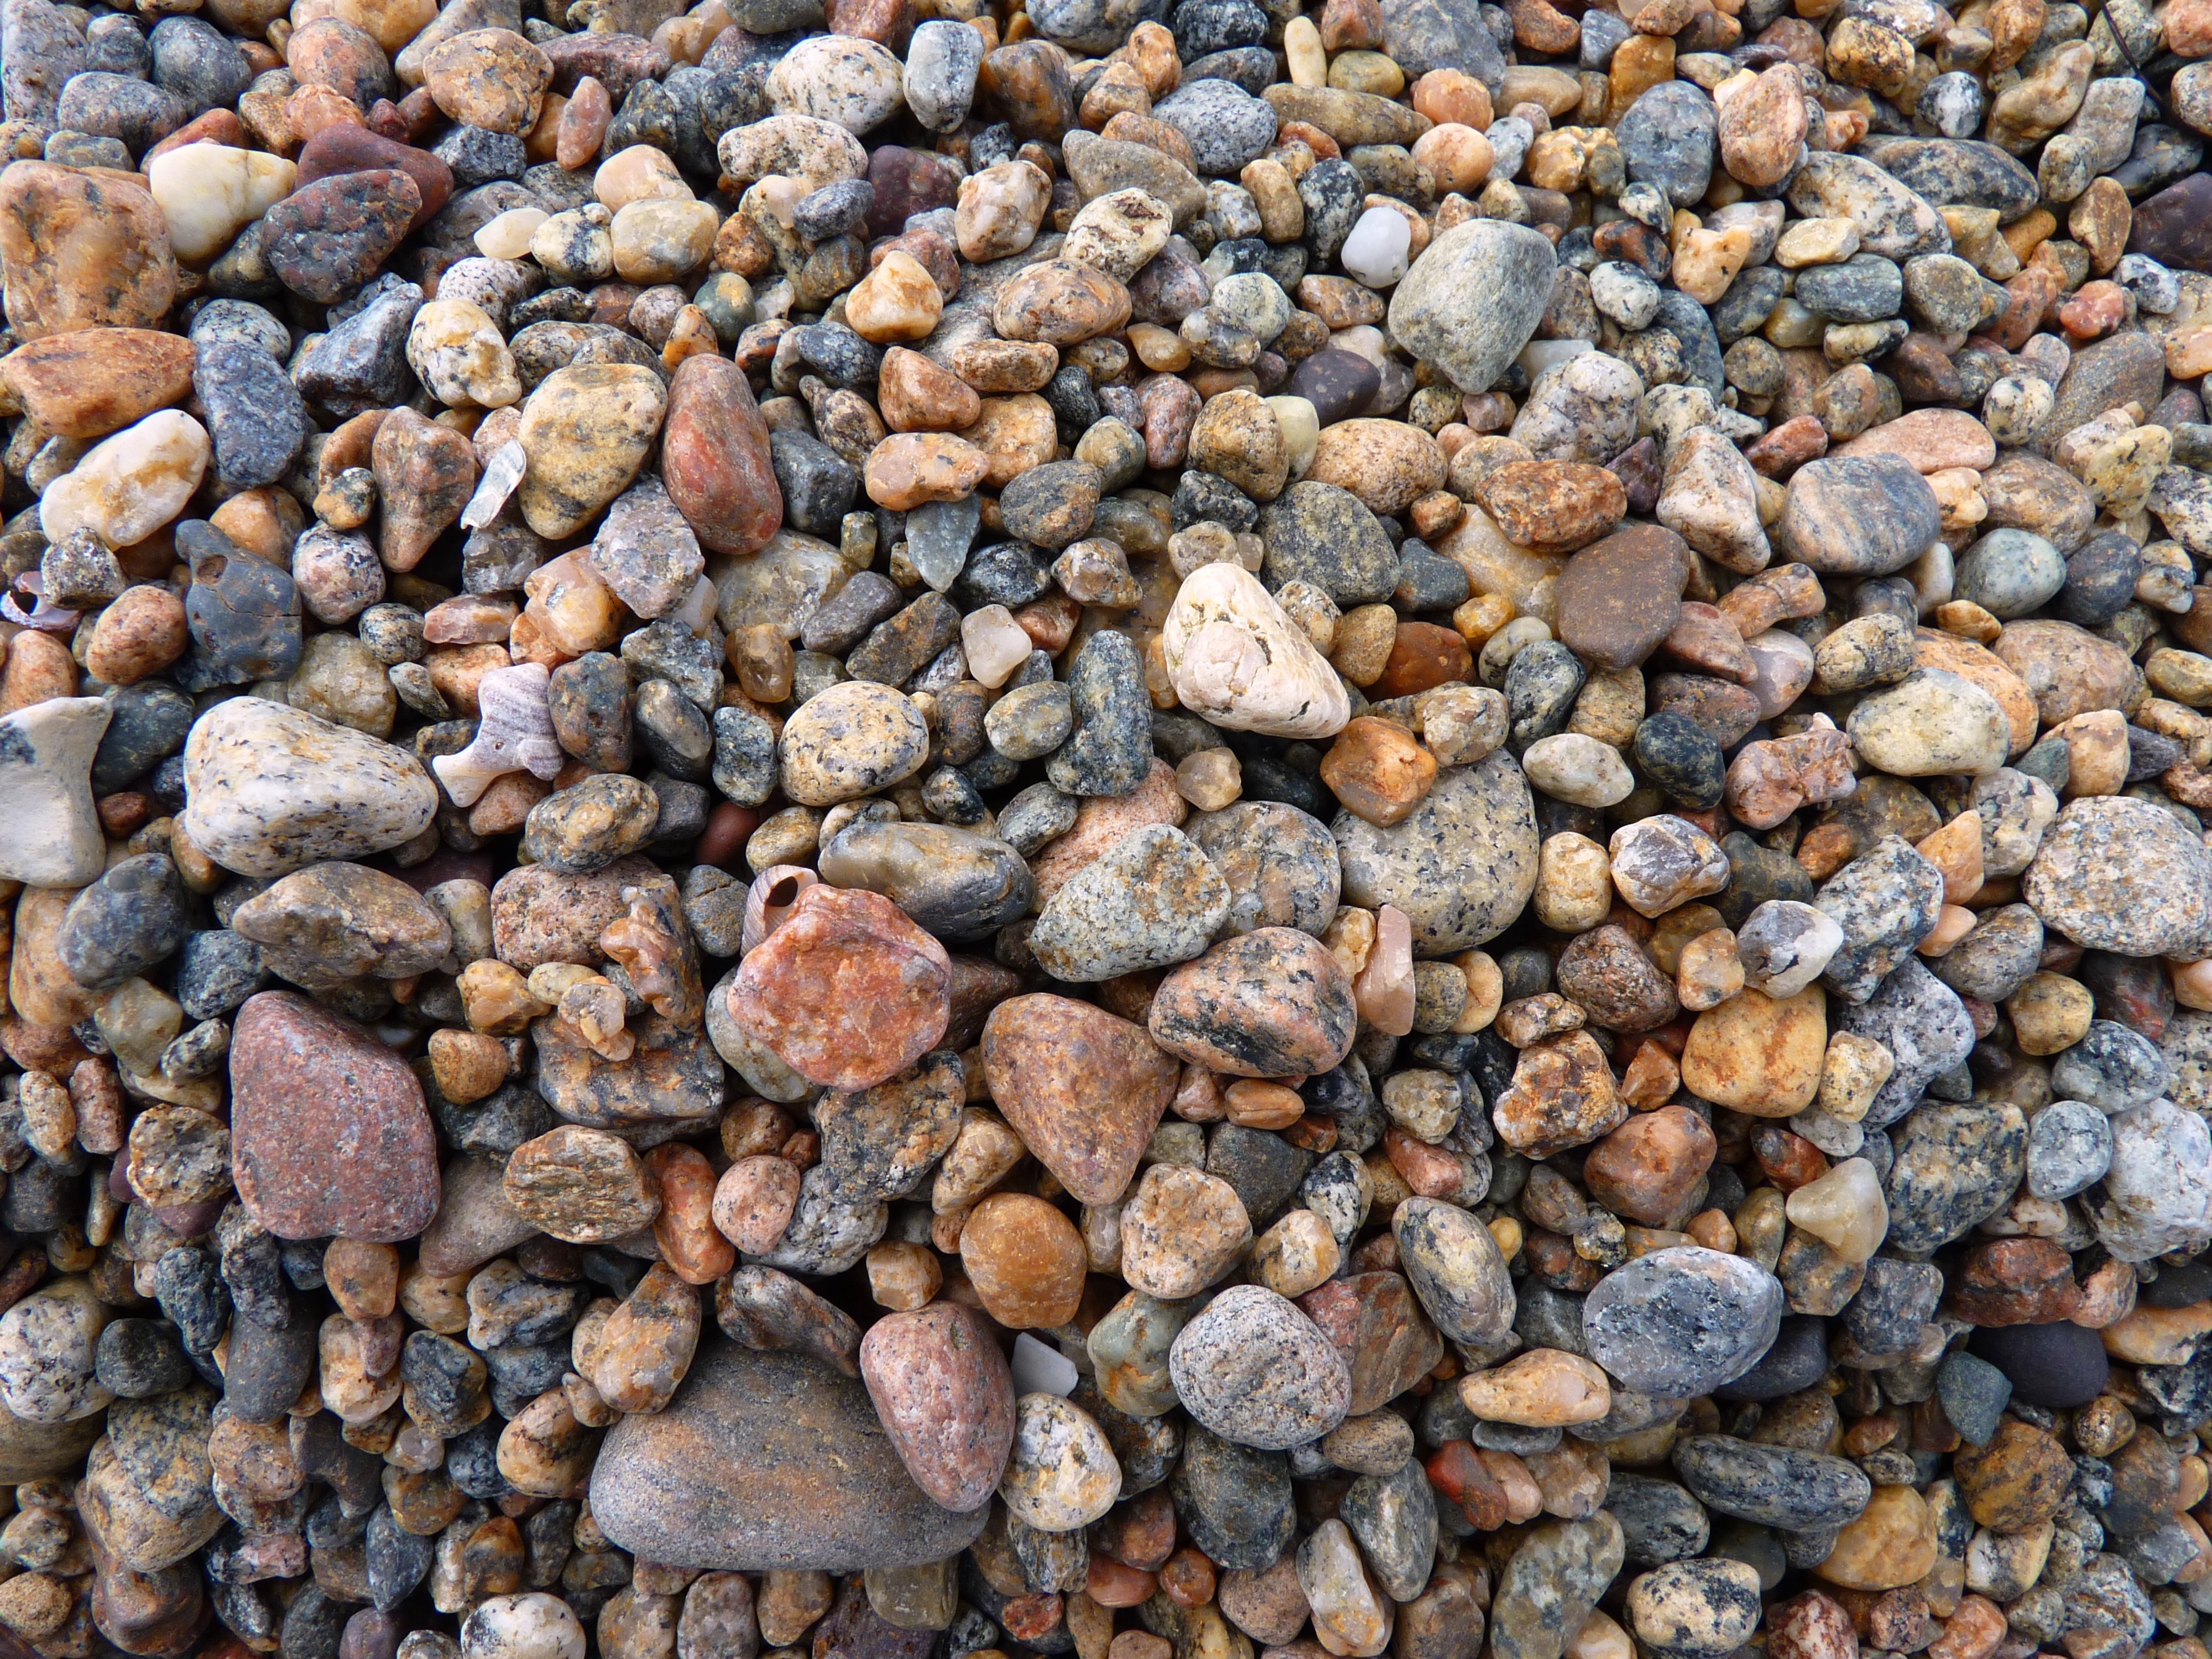
beach, nature, rock, texture, pebble, soil, colorful, material, stones, rubble, background, gravel